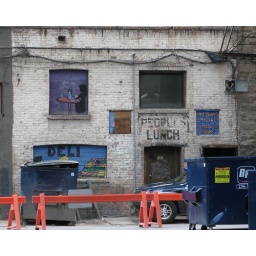
Old building and eating establishment in Calgary, Alberta